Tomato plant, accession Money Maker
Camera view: bottom (45 deg); turntable rotation: 150 degrees
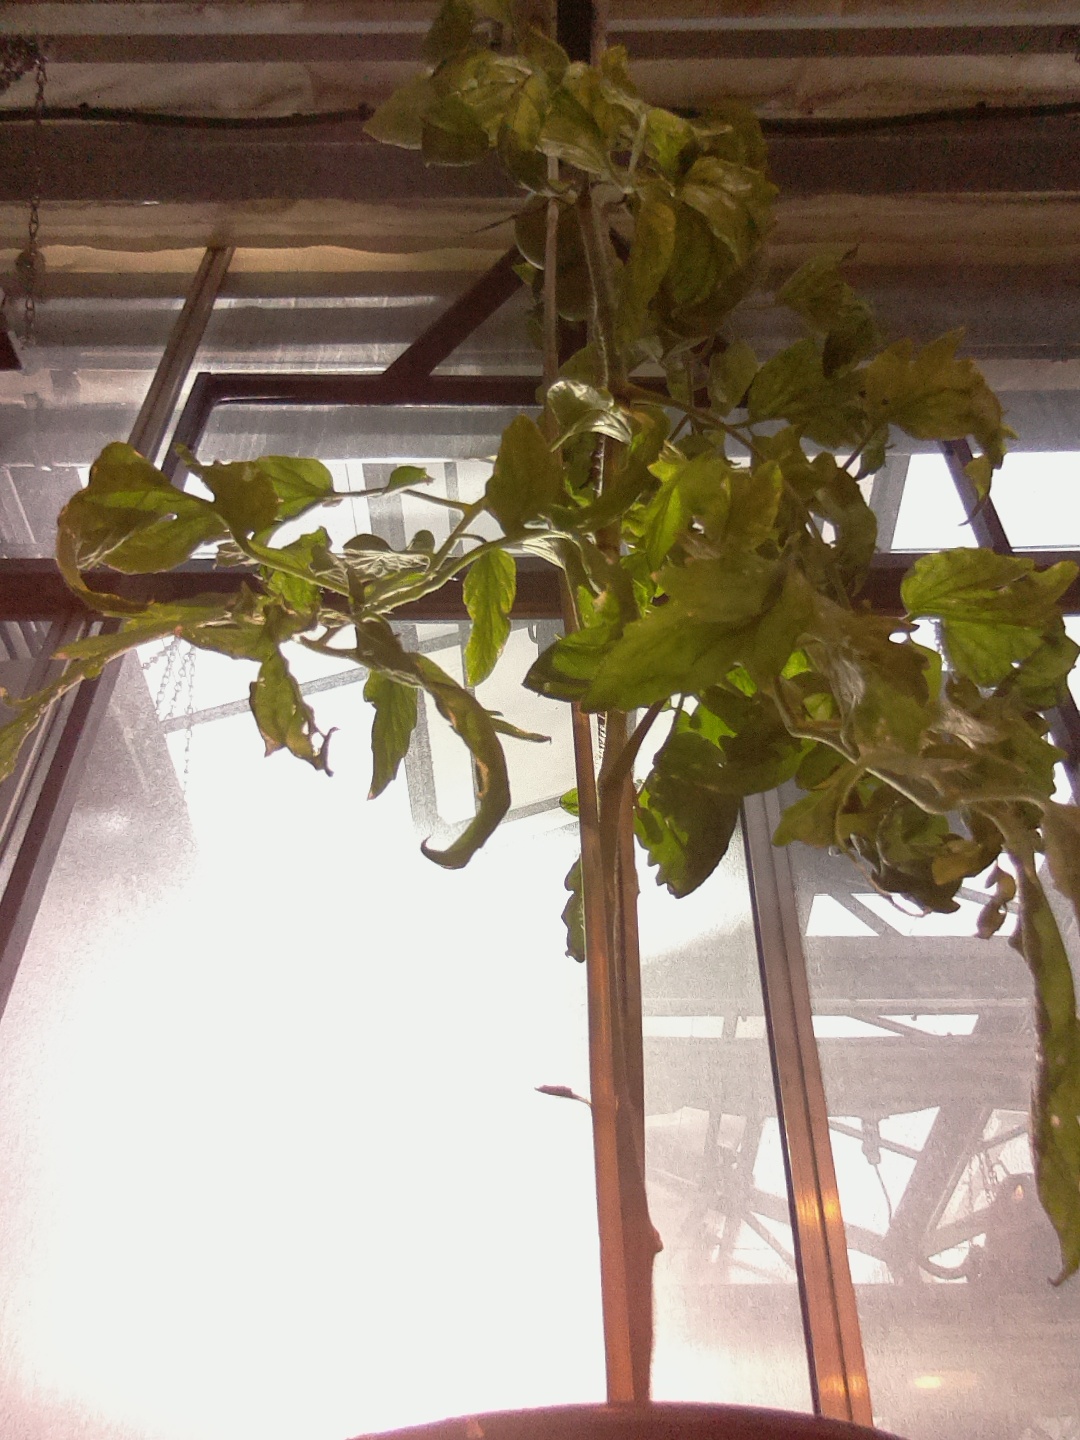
BBCH growth stage 78: 80% -90% of final fruit size